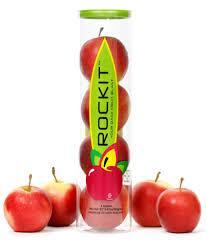
Label: apples